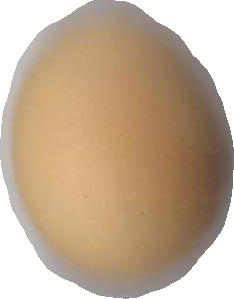
Variety: Grobogan